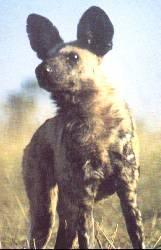
African_hunting_dog